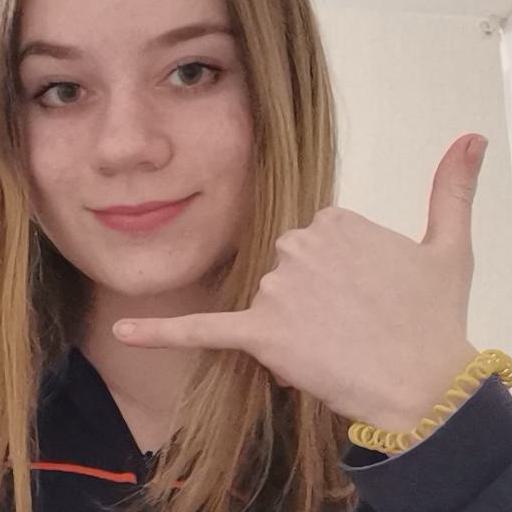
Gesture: call